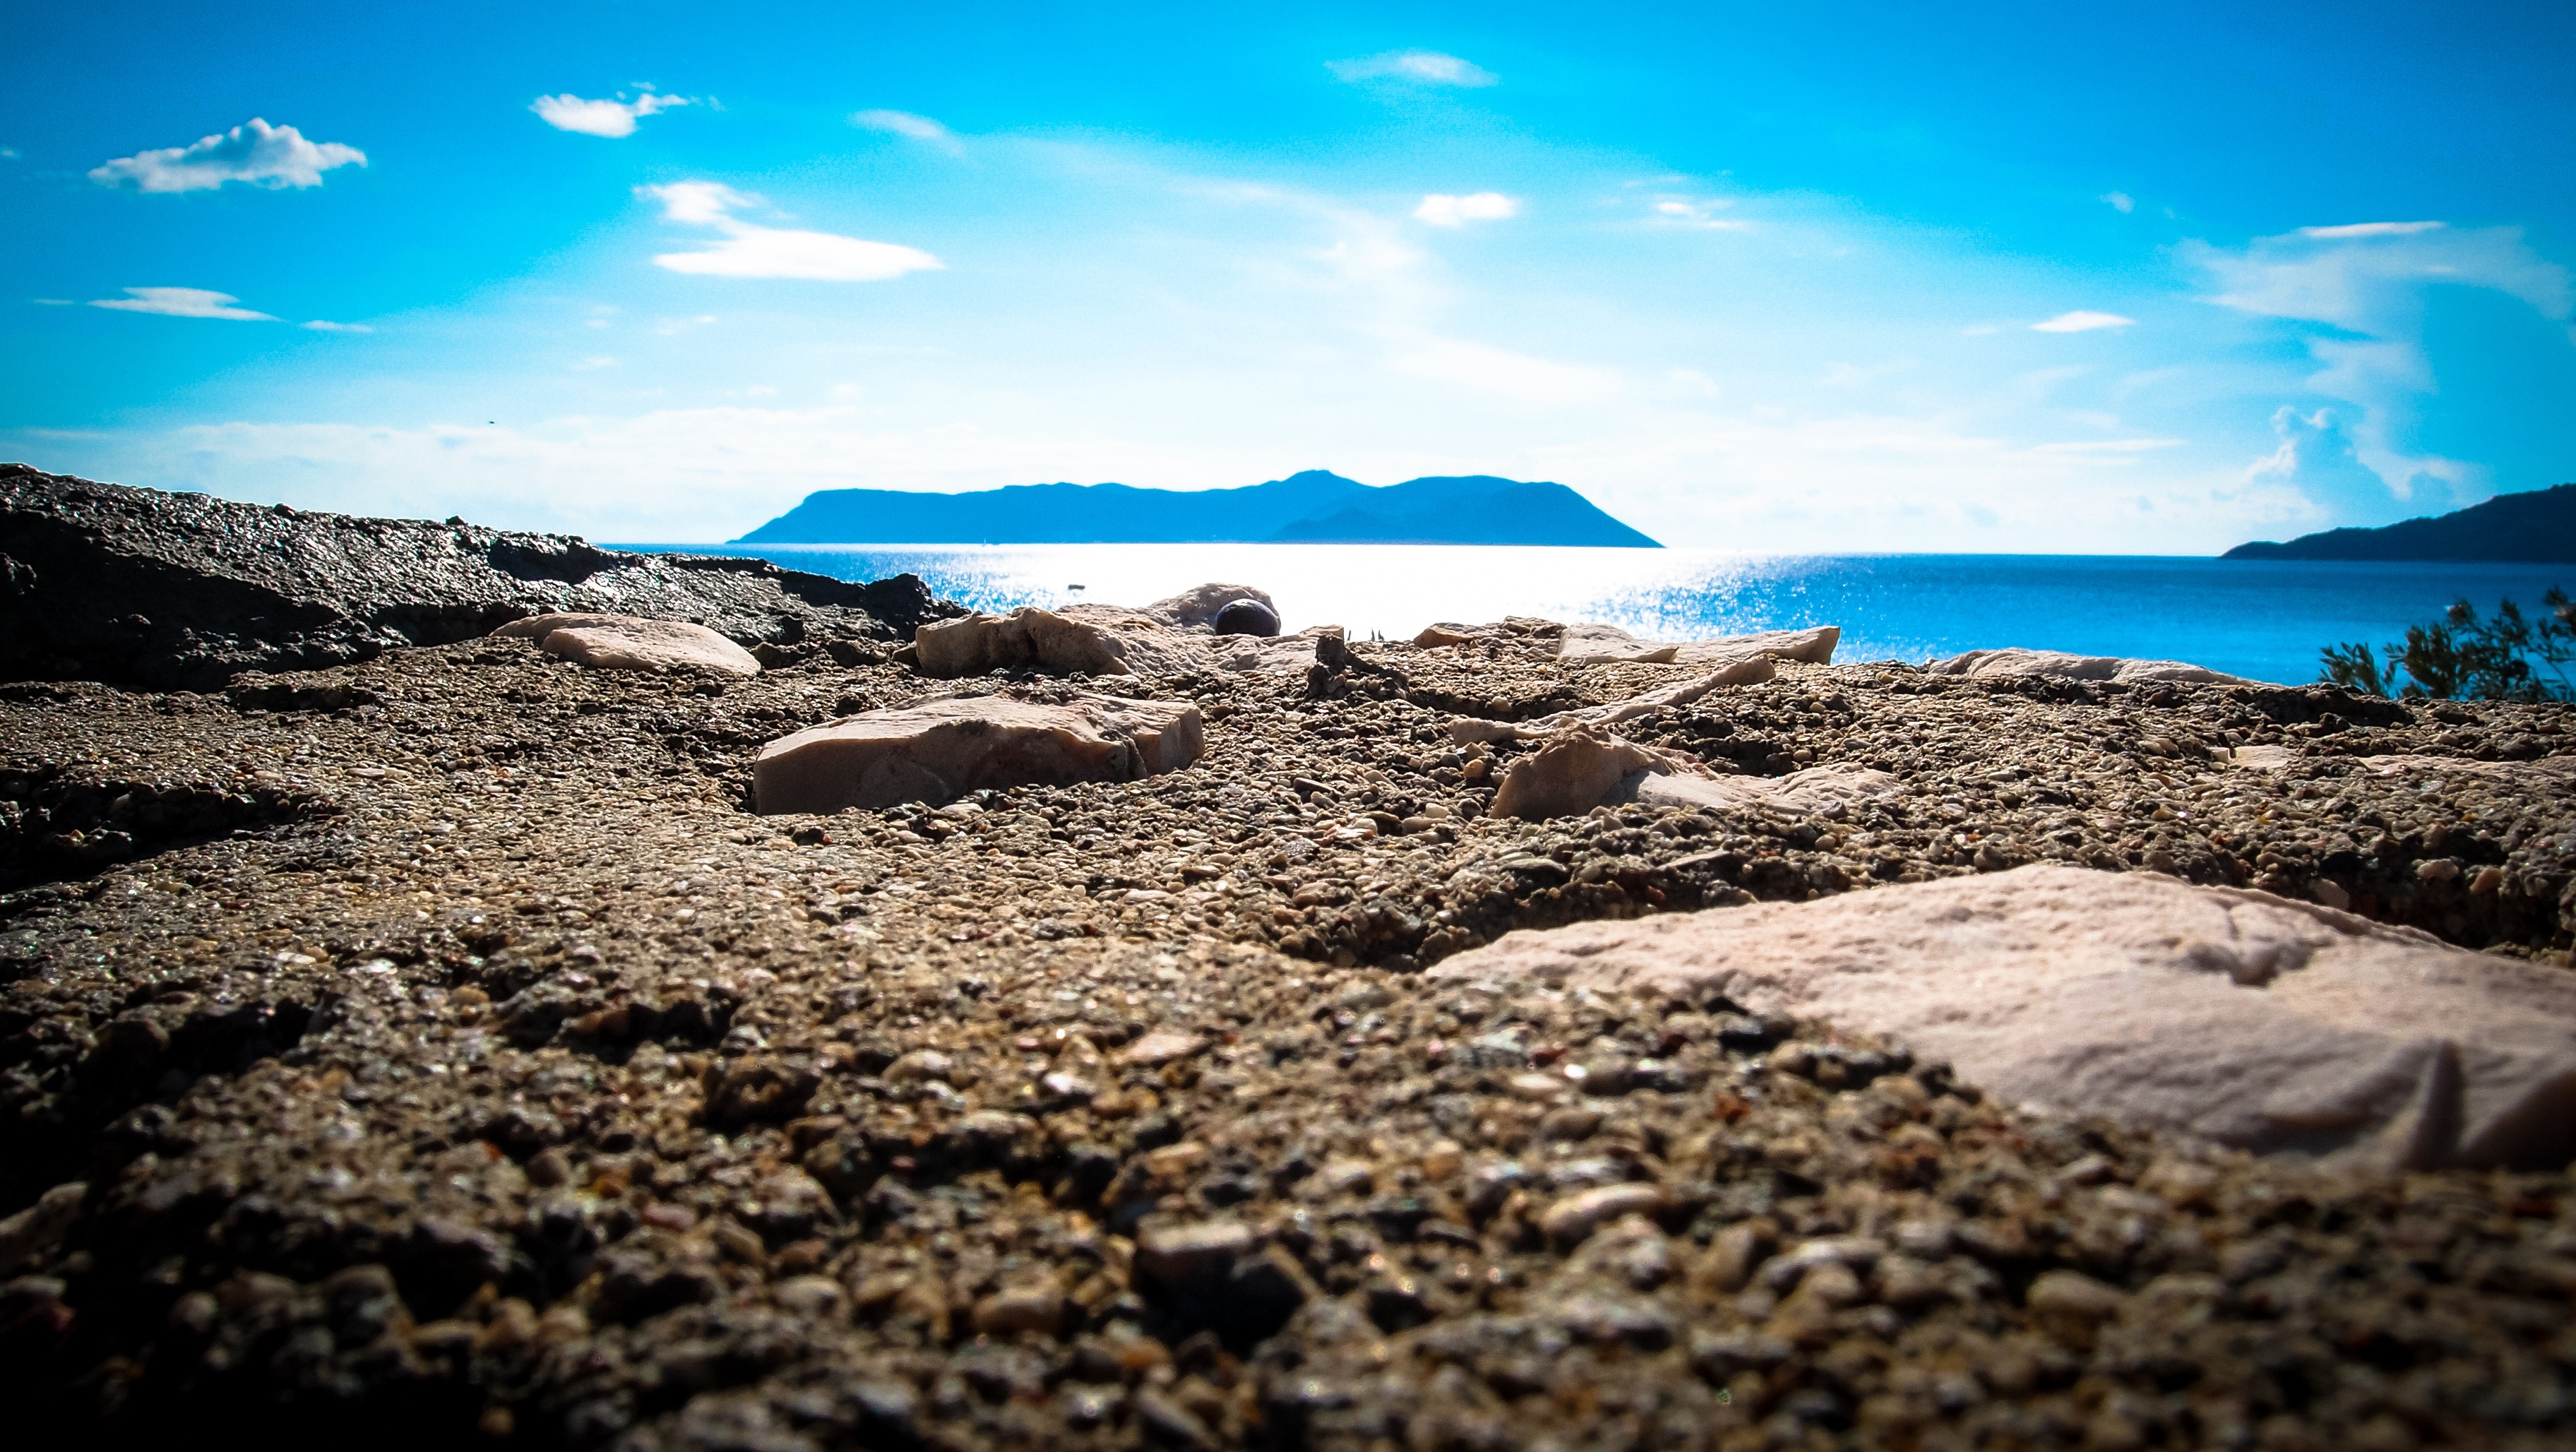
beach, landscape, sea, coast, water, nature, sand, rock, ocean, horizon, cloud, sky, sunlight, shore, wave, pebble, bay, island, soil, body of water, stones, mountains, cape, pebble beach, natural environment